Black-tailed jackrabbit

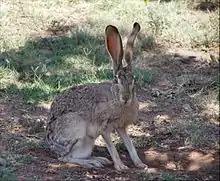
Black-tailed jackrabbit in Texas, cooling off in the shade on a hot summer's day

The black-tailed jackrabbit can occupy a wide range of habitats as long as diversity in plant species exists. It requires mixed grasses, forbs, and shrubs for food, and shrubs or small trees for cover. It prefers moderately open areas without dense understory growth and is seldom found in closed-canopy habitats. For example, in California, black-tailed jackrabbits are plentiful in open chamise ("Ademostoma fasciculatum") and "Ceanothus" spp. chaparral interspersed with grasses, but does not occupy closed-canopy chaparral. Similarly, the black-tailed jackrabbit occupies clearcuts and early seral coniferous forest, but not closed-canopy coniferous forest.